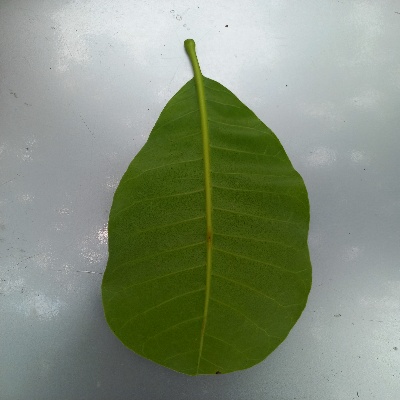
Crop: Cashew
Condition: healthy